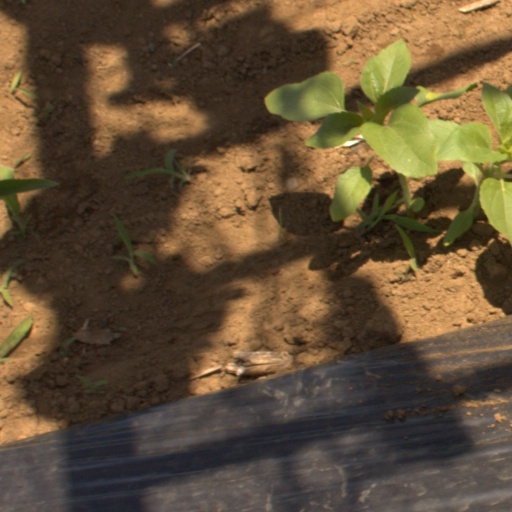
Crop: Jerusalem artichoke